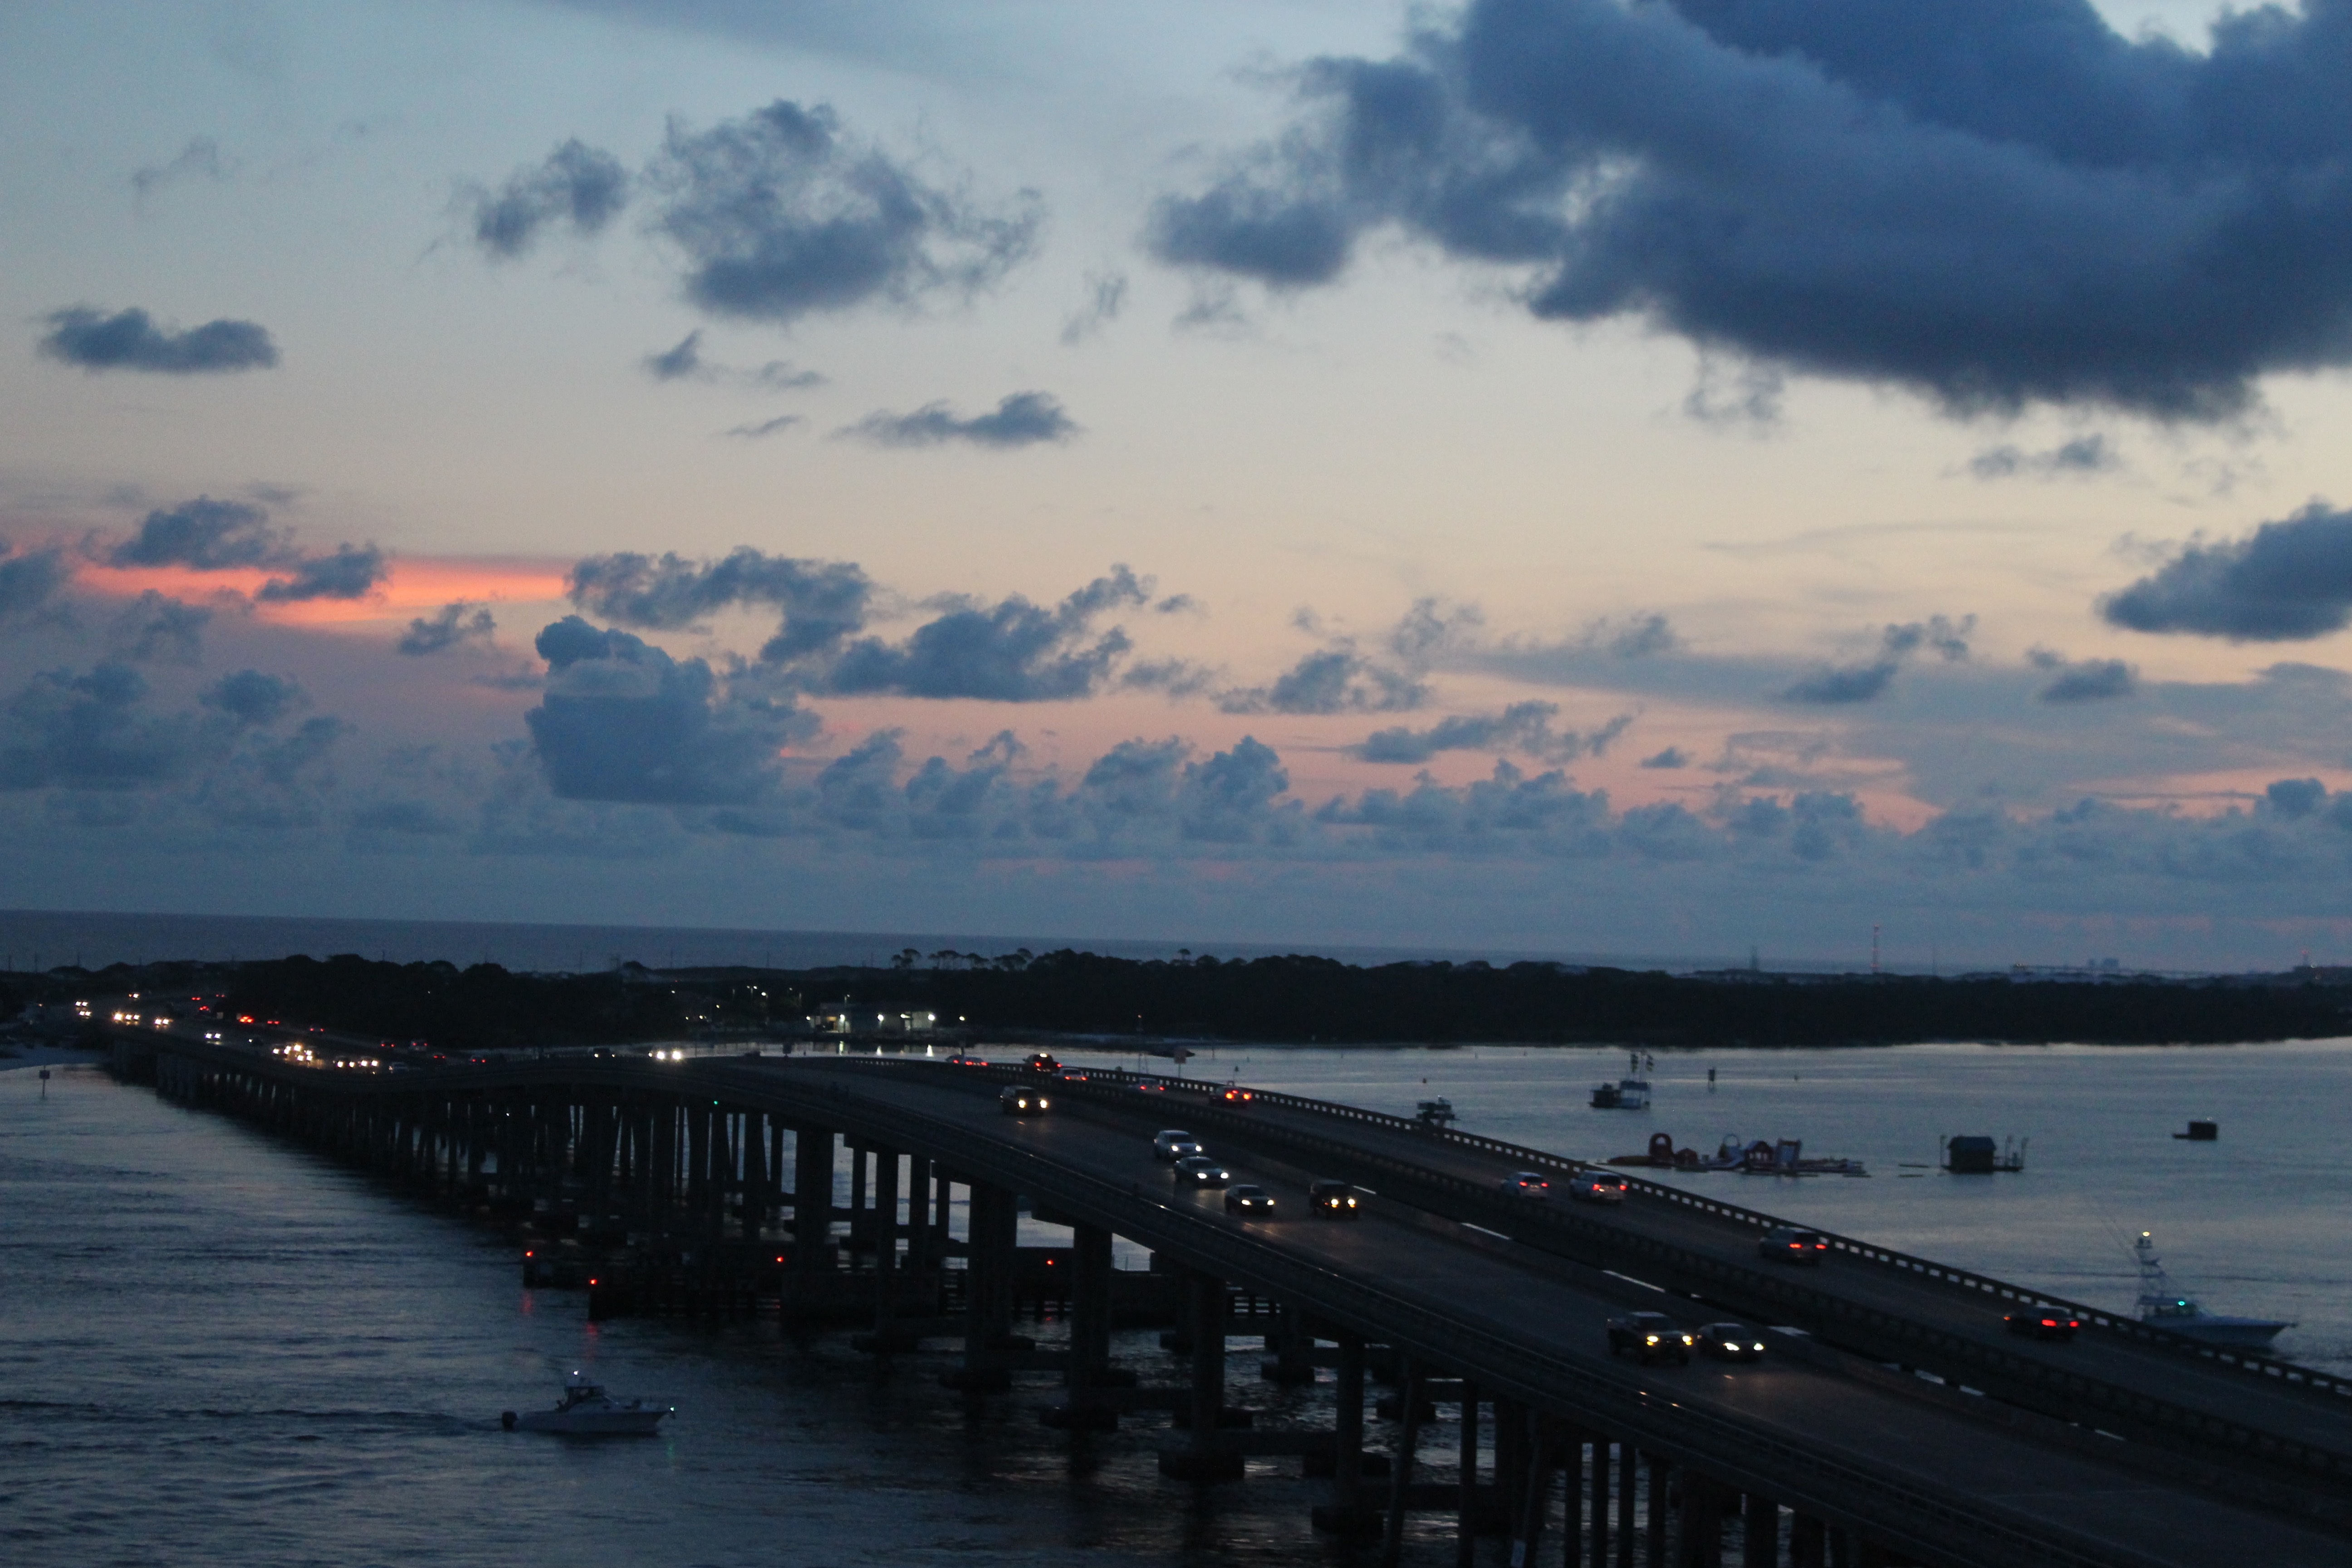
beach, sea, coast, ocean, horizon, cloud, sky, sunrise, sunset, bridge, traffic, morning, shore, wave, highway, dawn, pier, river, dusk, evening, reflection, usa, bay, cars, florida, destin